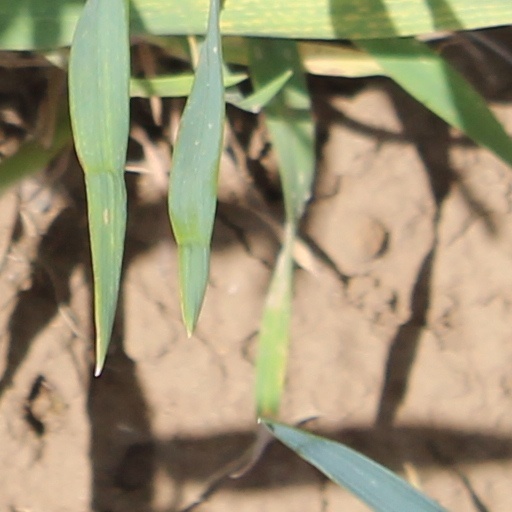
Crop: wheat